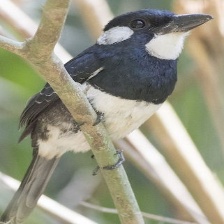
Species: BLACK BREASTED PUFFBIRD
Scientific name: NOTHARCHUS PECTORALIS